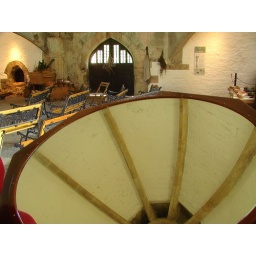
the conical kitchen is the only surviving building ...This is a mirror in the forground showing the ceiling of the building